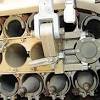
Label: 2S19_MSTA